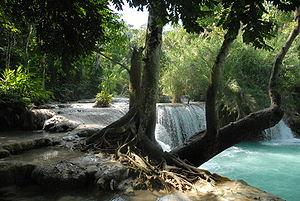
Chutes d'eau de Kuang Si, région de Luang Prabang (Laos)